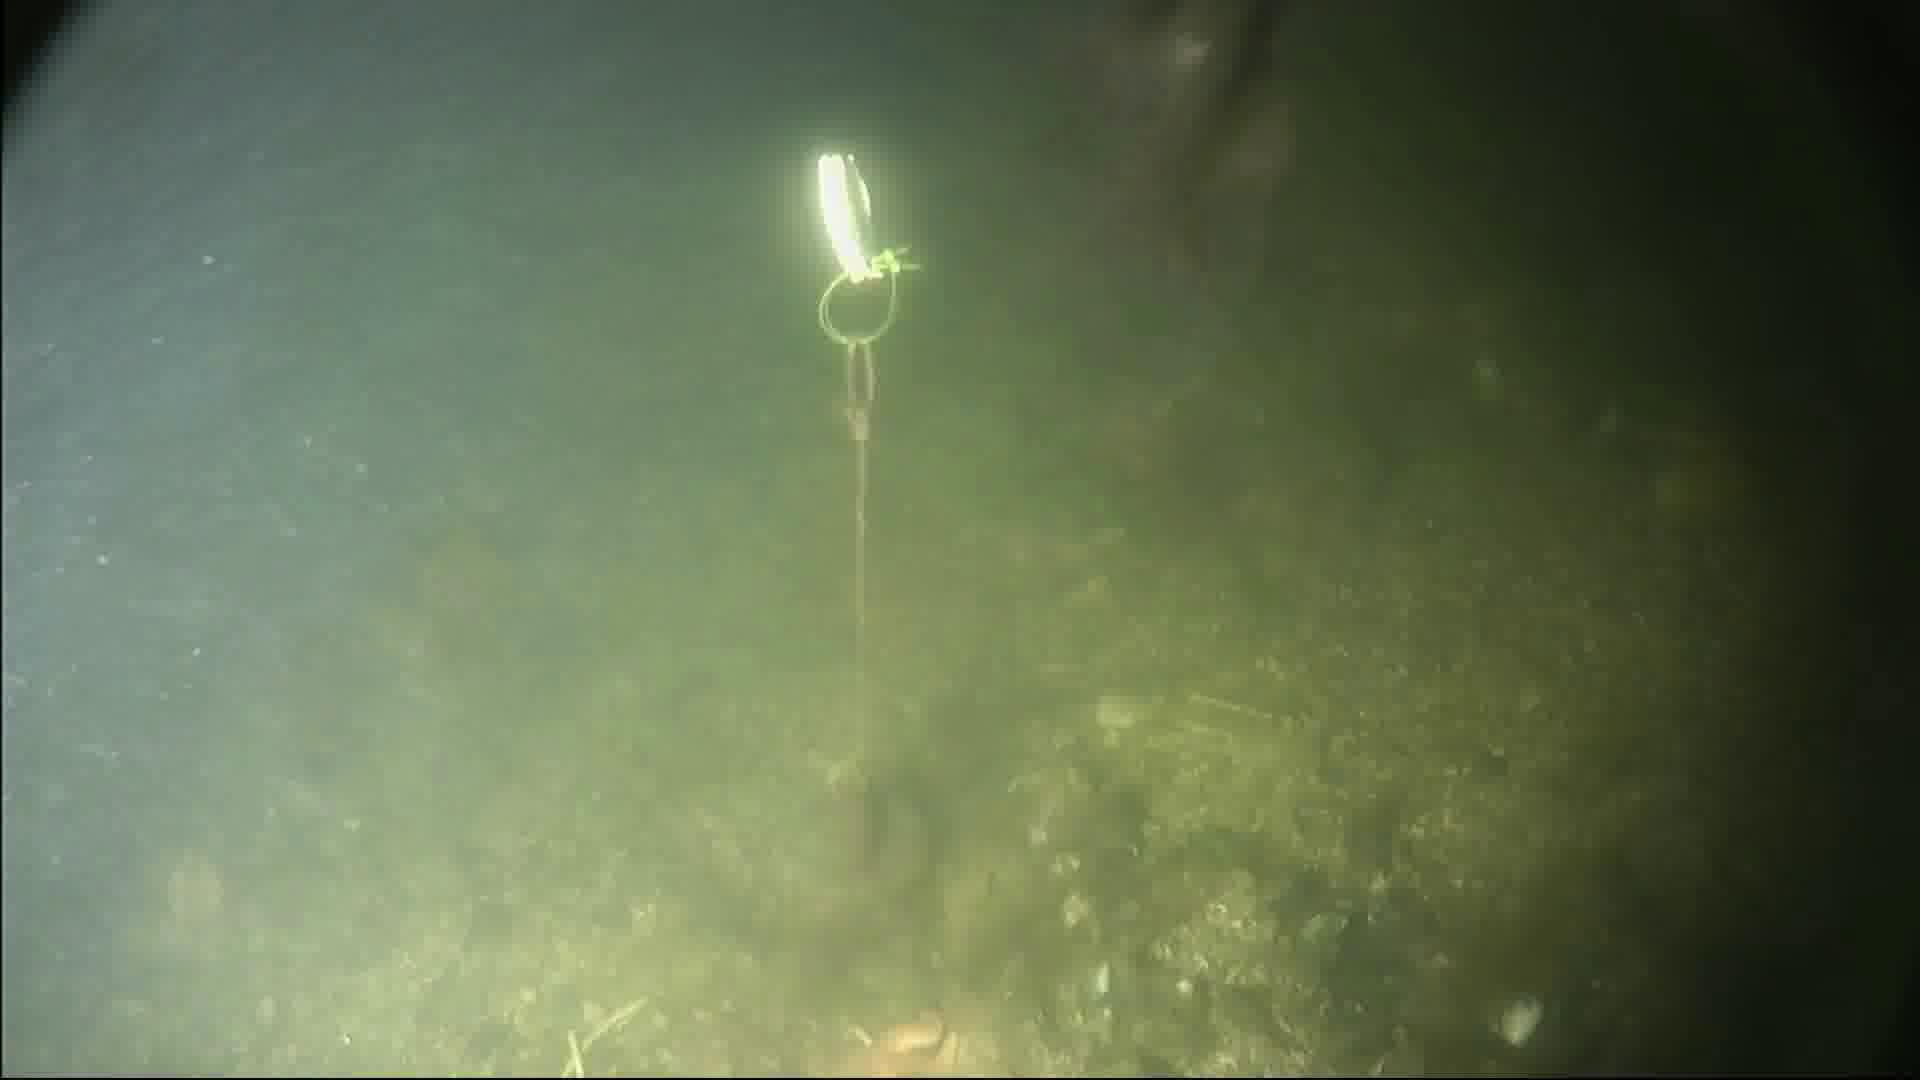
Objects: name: fish
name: starfish
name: crab